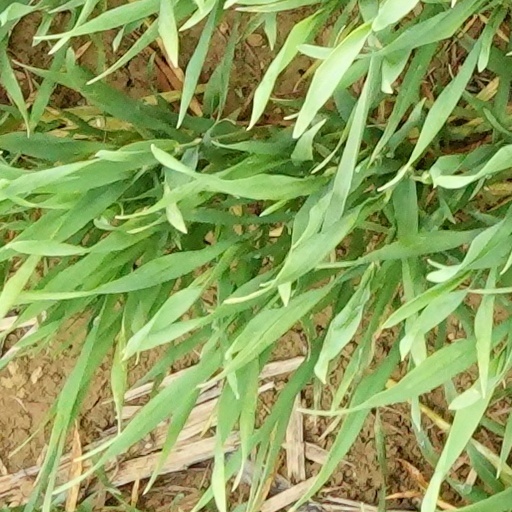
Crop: wheat